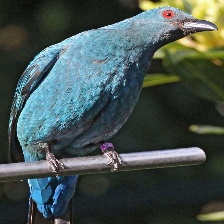
Species: FAIRY BLUEBIRD
Scientific name: IRENA